Chiesa del Gesù, Alcamo

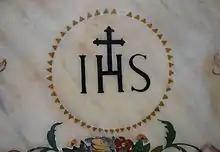
The Jesuits' emblem represented in a marble inlay inside the Church.

On 7 June 1725 Father Vincenzo Monteleone from Alcamo, who was the rector of the Jesuits' College, was appointed as the procurator for the building of this Church which in that period reached only the height of 8 palms on the western side, opposite the town walls.